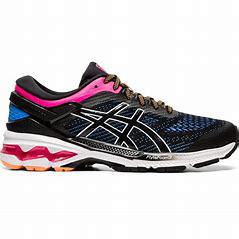
Brand: Asics
Model: Gel Kayano 26